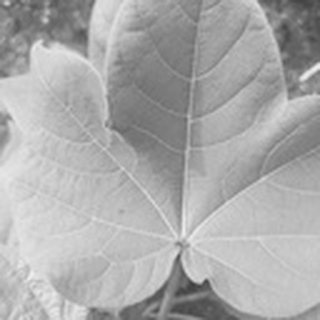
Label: healthy_cotton